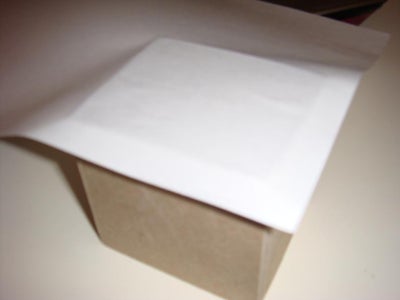
Label: cardboard